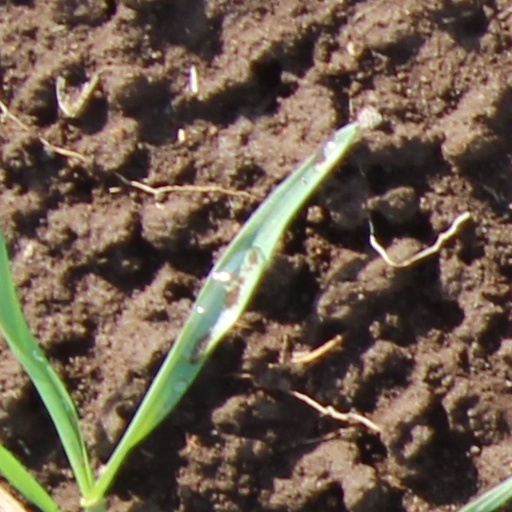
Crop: wheat